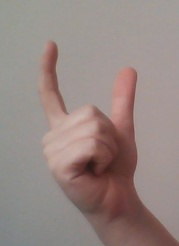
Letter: nun